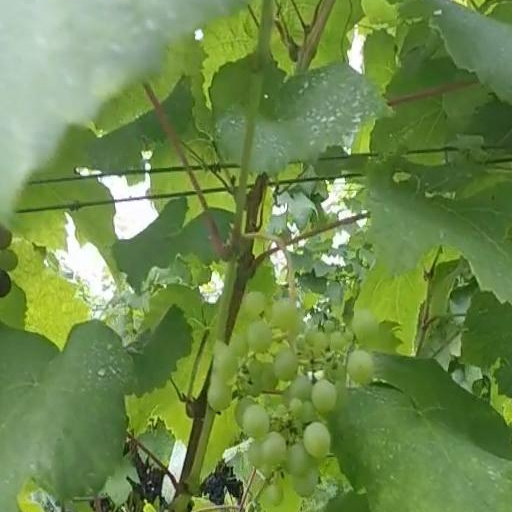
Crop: grape